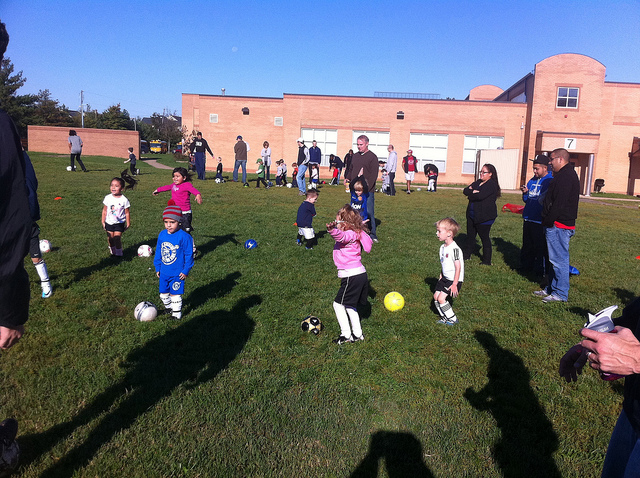
những đứa trẻ đang chơi bóng đá với sự theo dõi của bố mẹ ở trên sân trường